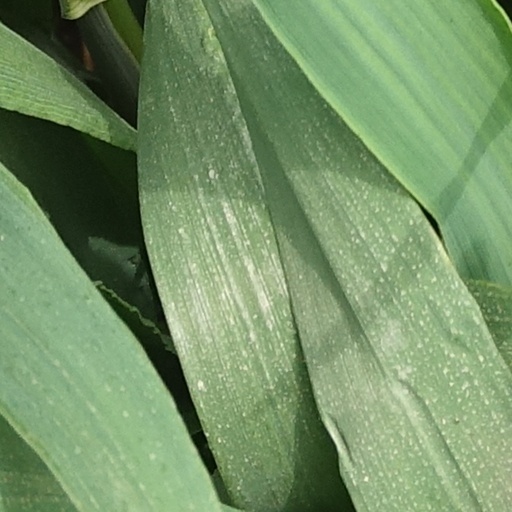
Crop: wheat